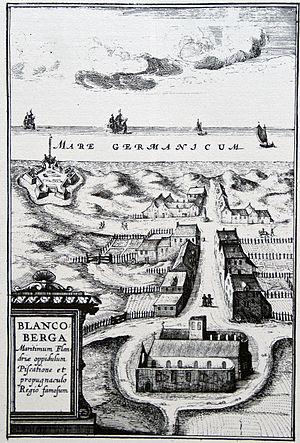
Blankenberge (Belgique): Page 306 de l'édition de (1641) de la Flandria Illustrata d'Antonius Sanderus Blankenberge